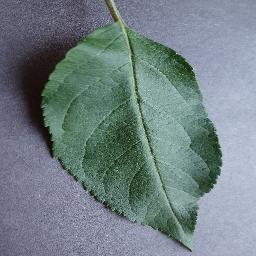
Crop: apple
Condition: healthy